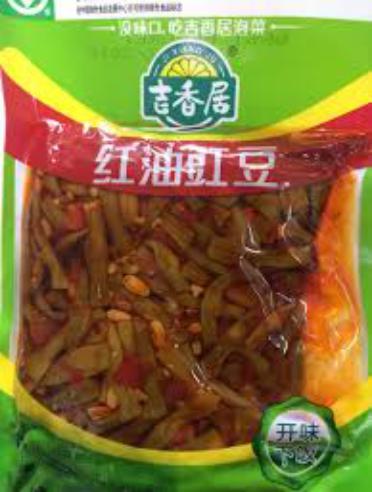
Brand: jixiangju
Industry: Food